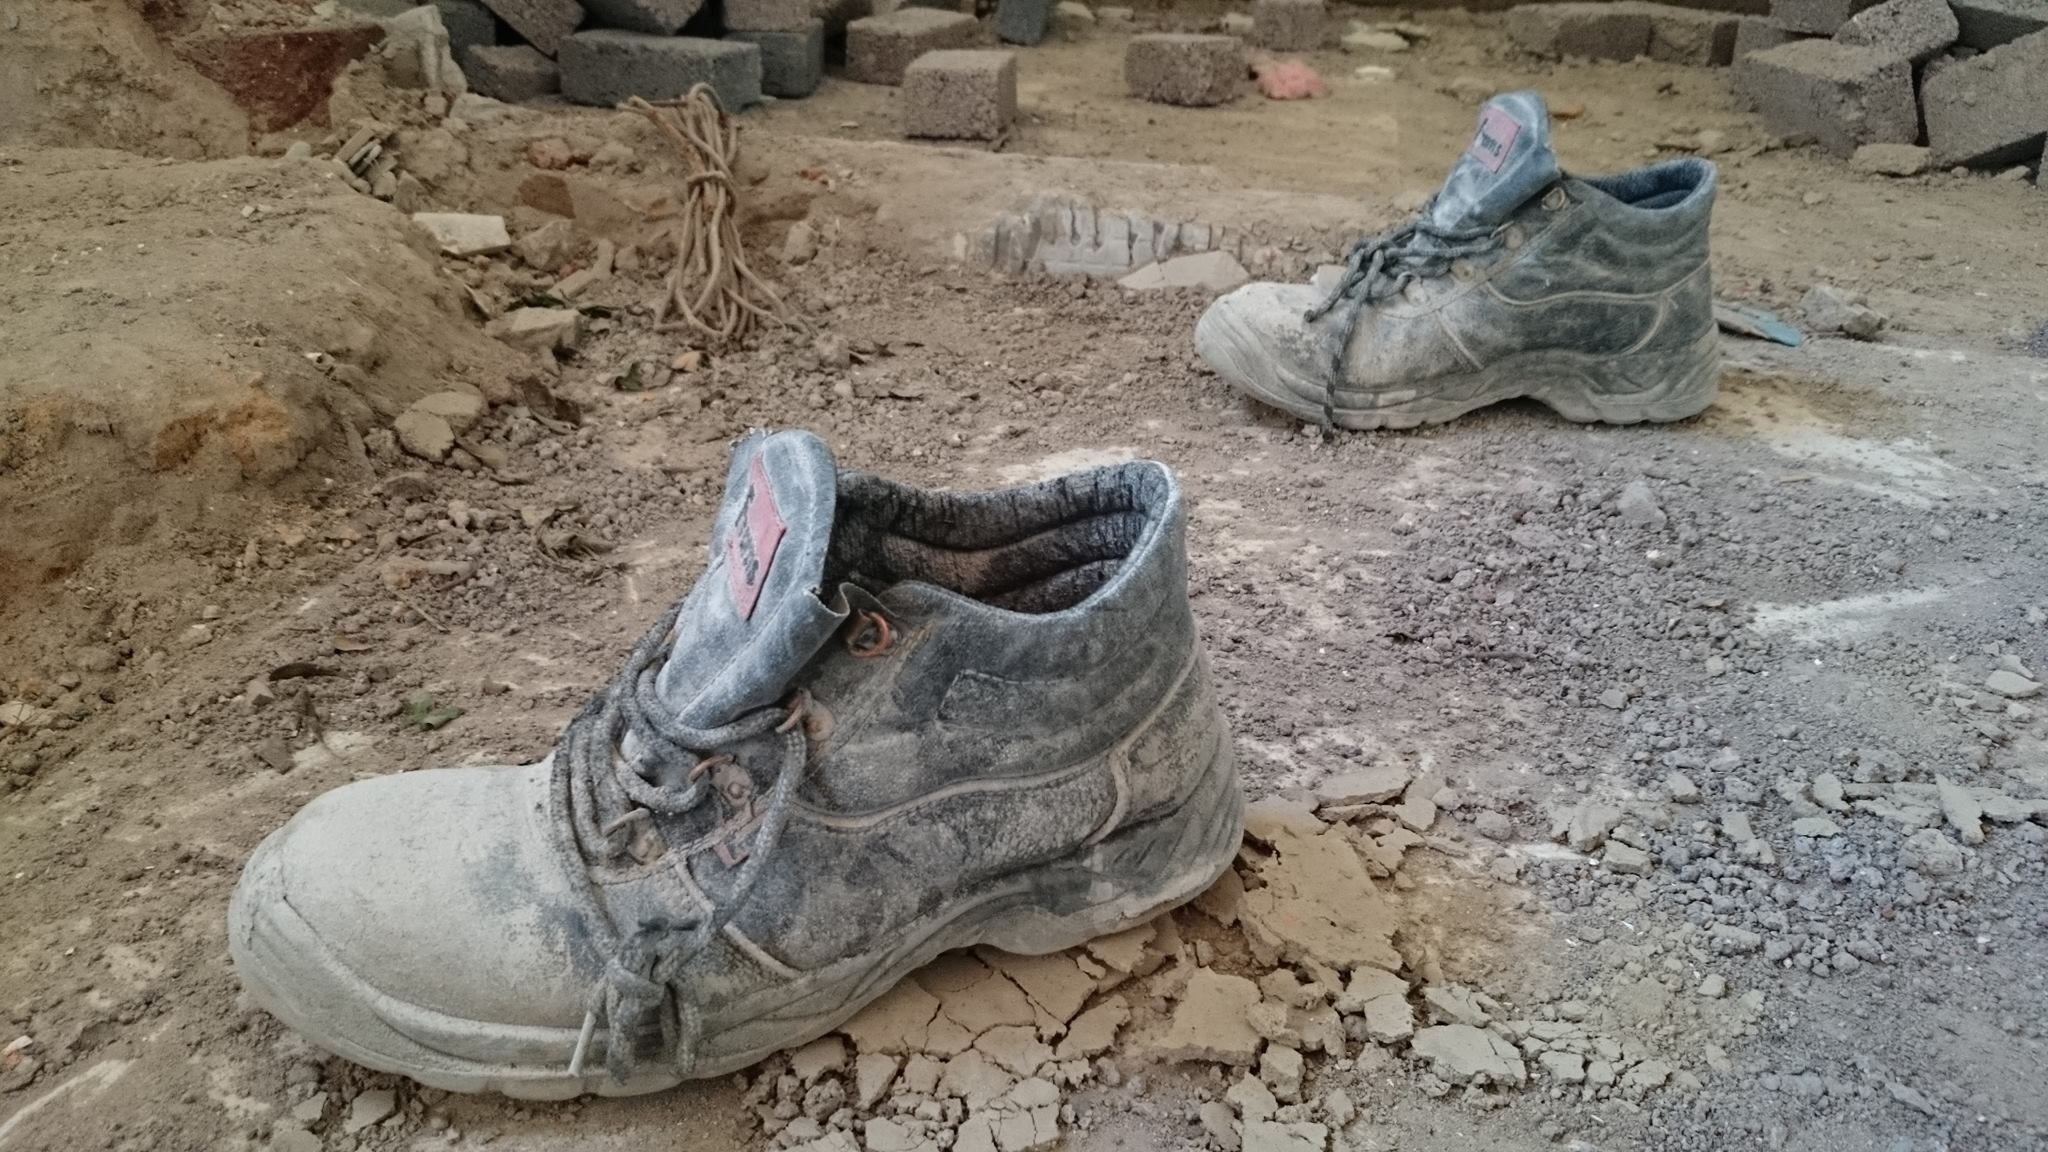
sand, rock, building, monument, statue, mud, material, sculpture, geology, boots, cement, footwear, bricks, renovations, ancient history